Kao Hua-chu

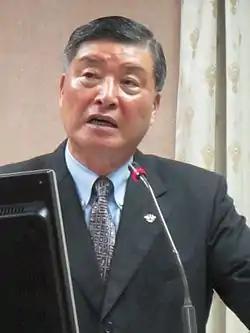

Kao Hua-chu (born 2 October 1946) is a retired Republic of China Army general and the former Secretary-General of the National Security Council of the Republic of China from 2015 to 2016. He was the Minister of National Defense that appointed to the post by then Premier-designate Wu Den-yih on 9 September 2009. On 29 July 2013, Kao resigned from his post due to the death scandal of Corporal Hung Chung-chiu of the Republic of China Army during his conscription on 4 July 2013.